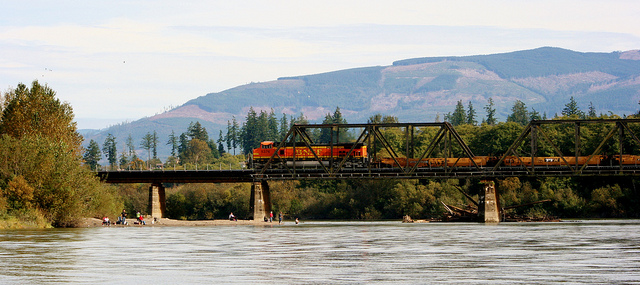
there is a train that can be seen going over the bridge

A train crossing over a body of water during daytime.

The is train cross a bridge over water.

A train traveling over a bridge near a forest.

A train crossing a river in the foothills of mountains.